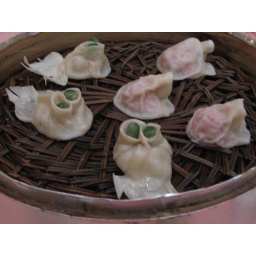
before the dance performance, we had the &amp;quot;dumpling feast&amp;quot;. with dumplings in various cute animal shapes and different fillings